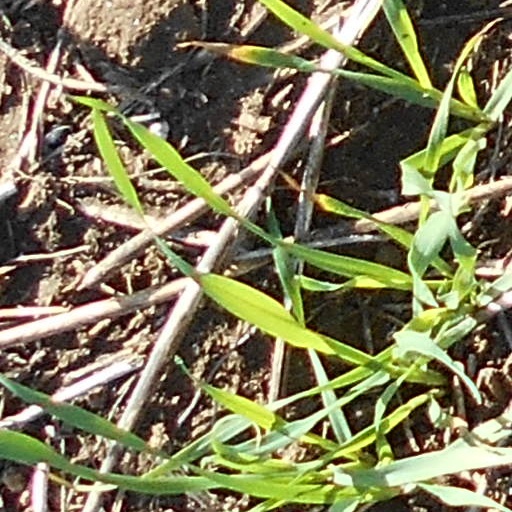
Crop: wheat